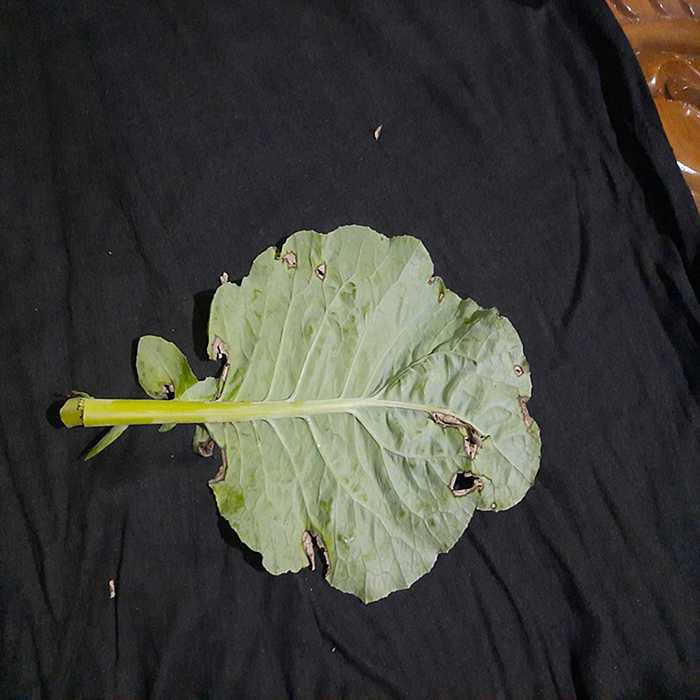
Plant: Cauliflower
Label: Downy mildew